Gray whale

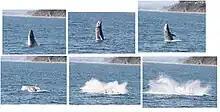
Gray whale breaching off the coast of Santa Barbara, California

Breeding behavior is complex and often involves three or more animals. Both male and female whales reach puberty between the ages of 6 and 12 with an average of eight to nine years. Females show highly synchronized reproduction, undergoing oestrus in late November to early December. During the breeding season, it is common for females to have several mates. This single ovulation event is believed to coincide with the species' annual migration patterns, when births can occur in warmer waters. Most females show biennial reproduction, although annual births have been reported. Males also show seasonal changes, experiencing an increase in testes mass that correlates with the time females undergo oestrus. Currently there are no accounts of twin births, although an instance of twins "in utero" has been reported.